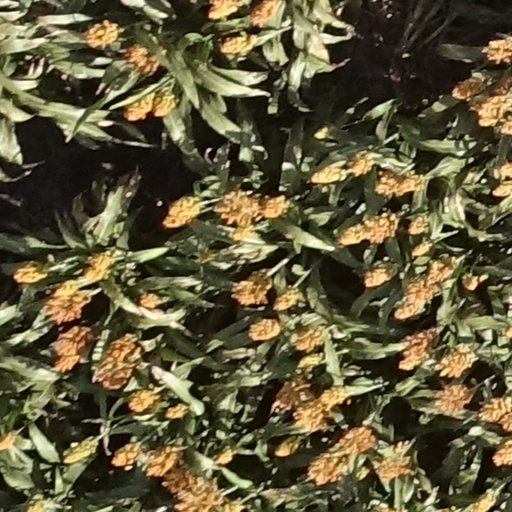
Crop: sorghum